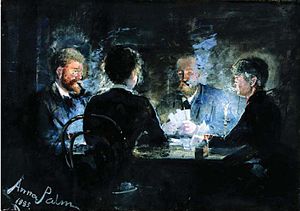
L'hombre
Anna Palm: Et l'hombre-parti på Brøndums Hotel (1891)